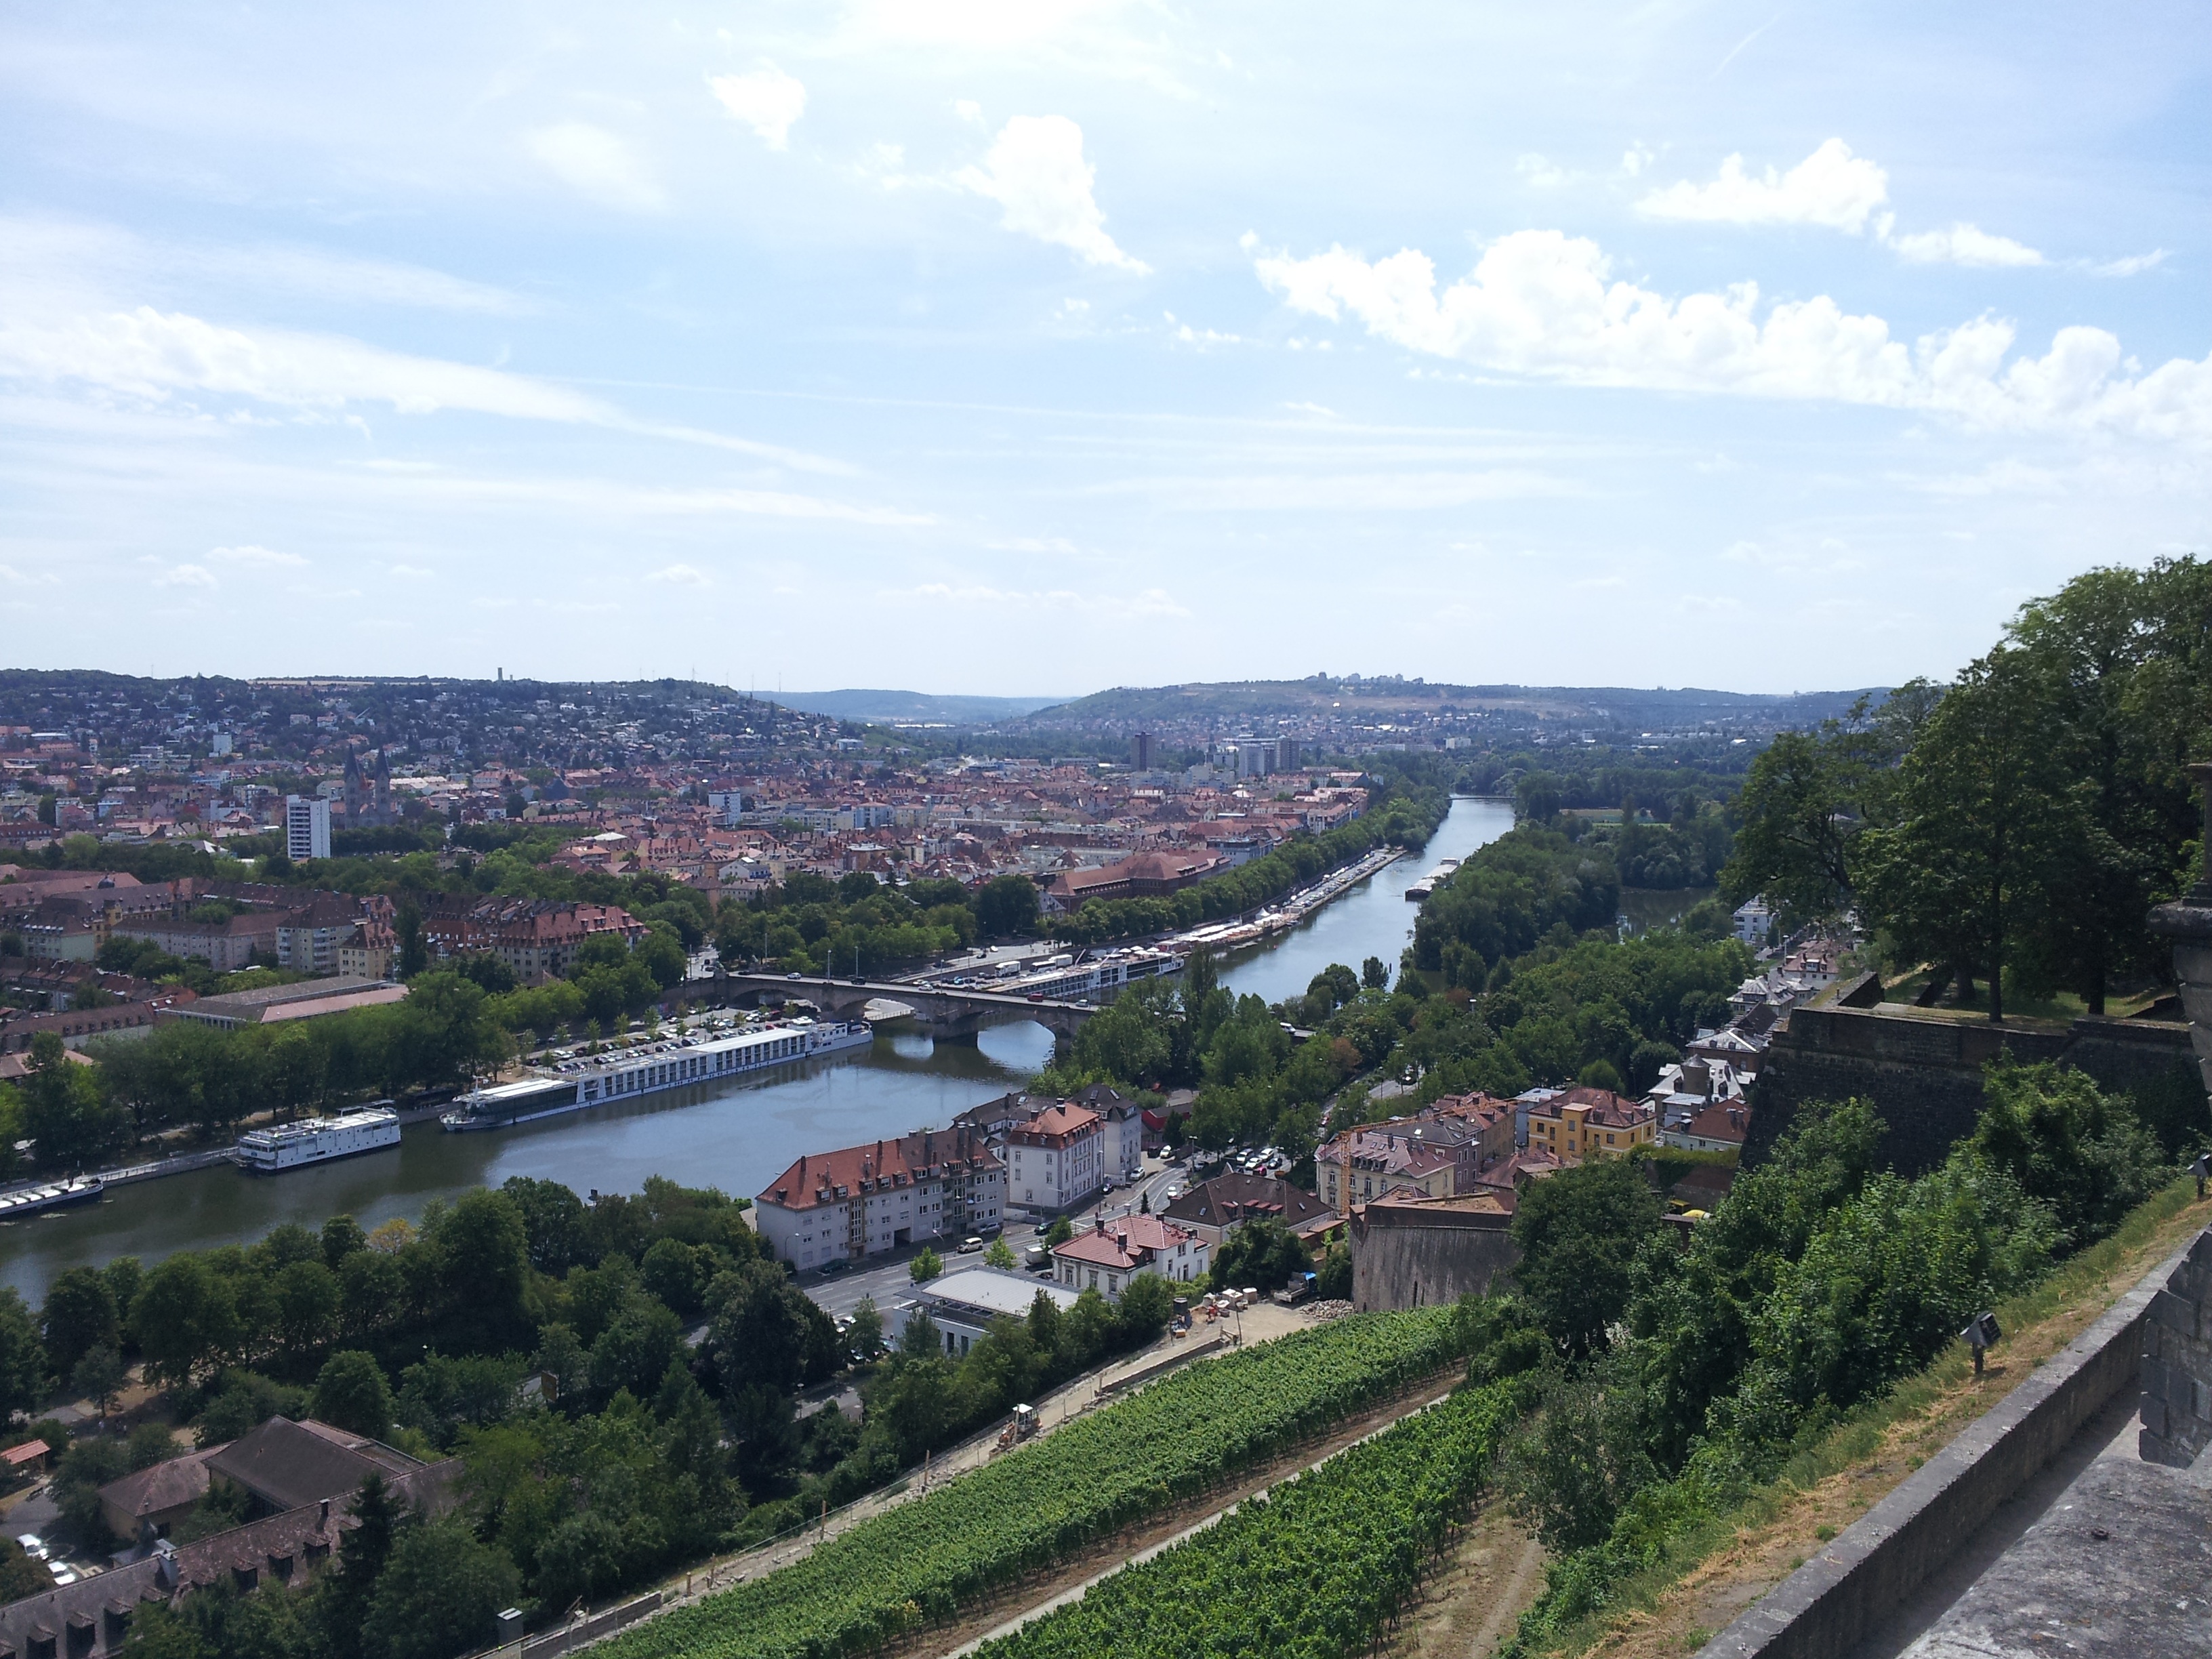
landscape, photography, hill, town, view, river, cityscape, panorama, village, transport, reservoir, tourism, waterway, germany, bird's eye view, aerial photography, w rzburg, residential area